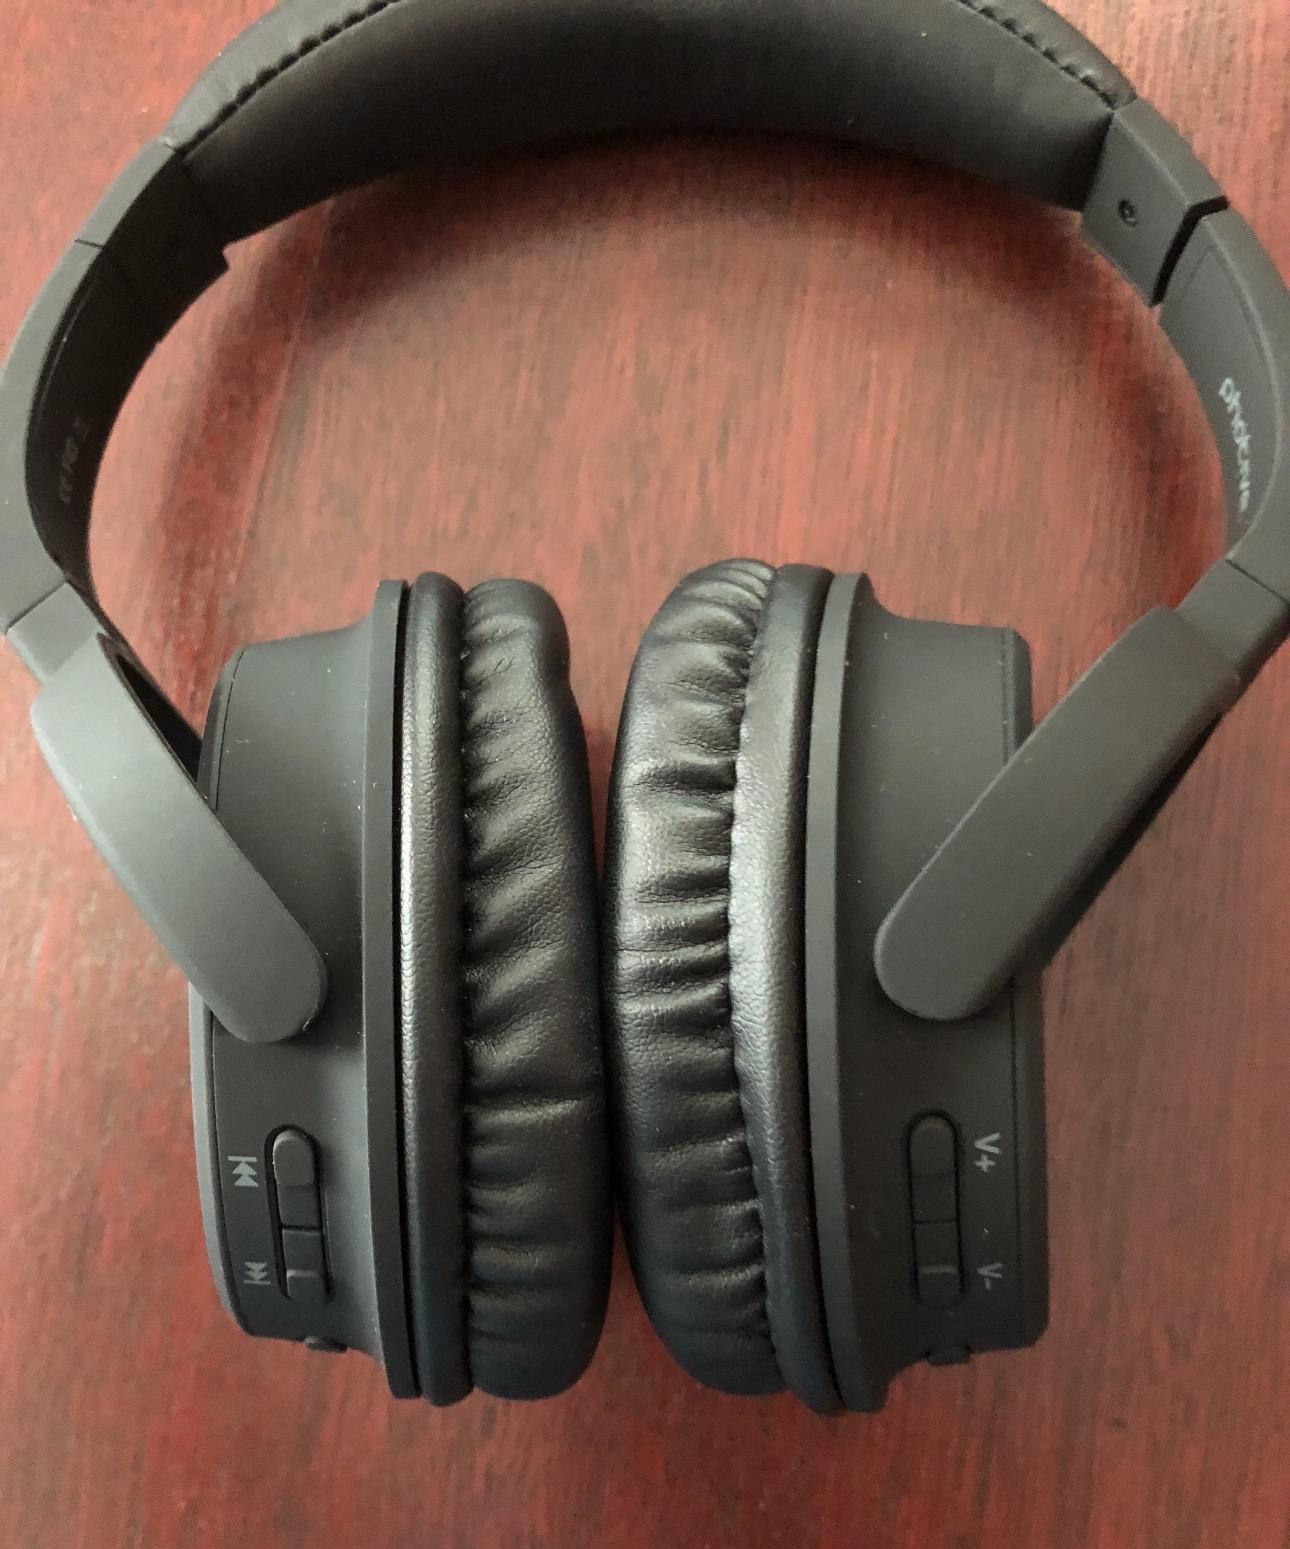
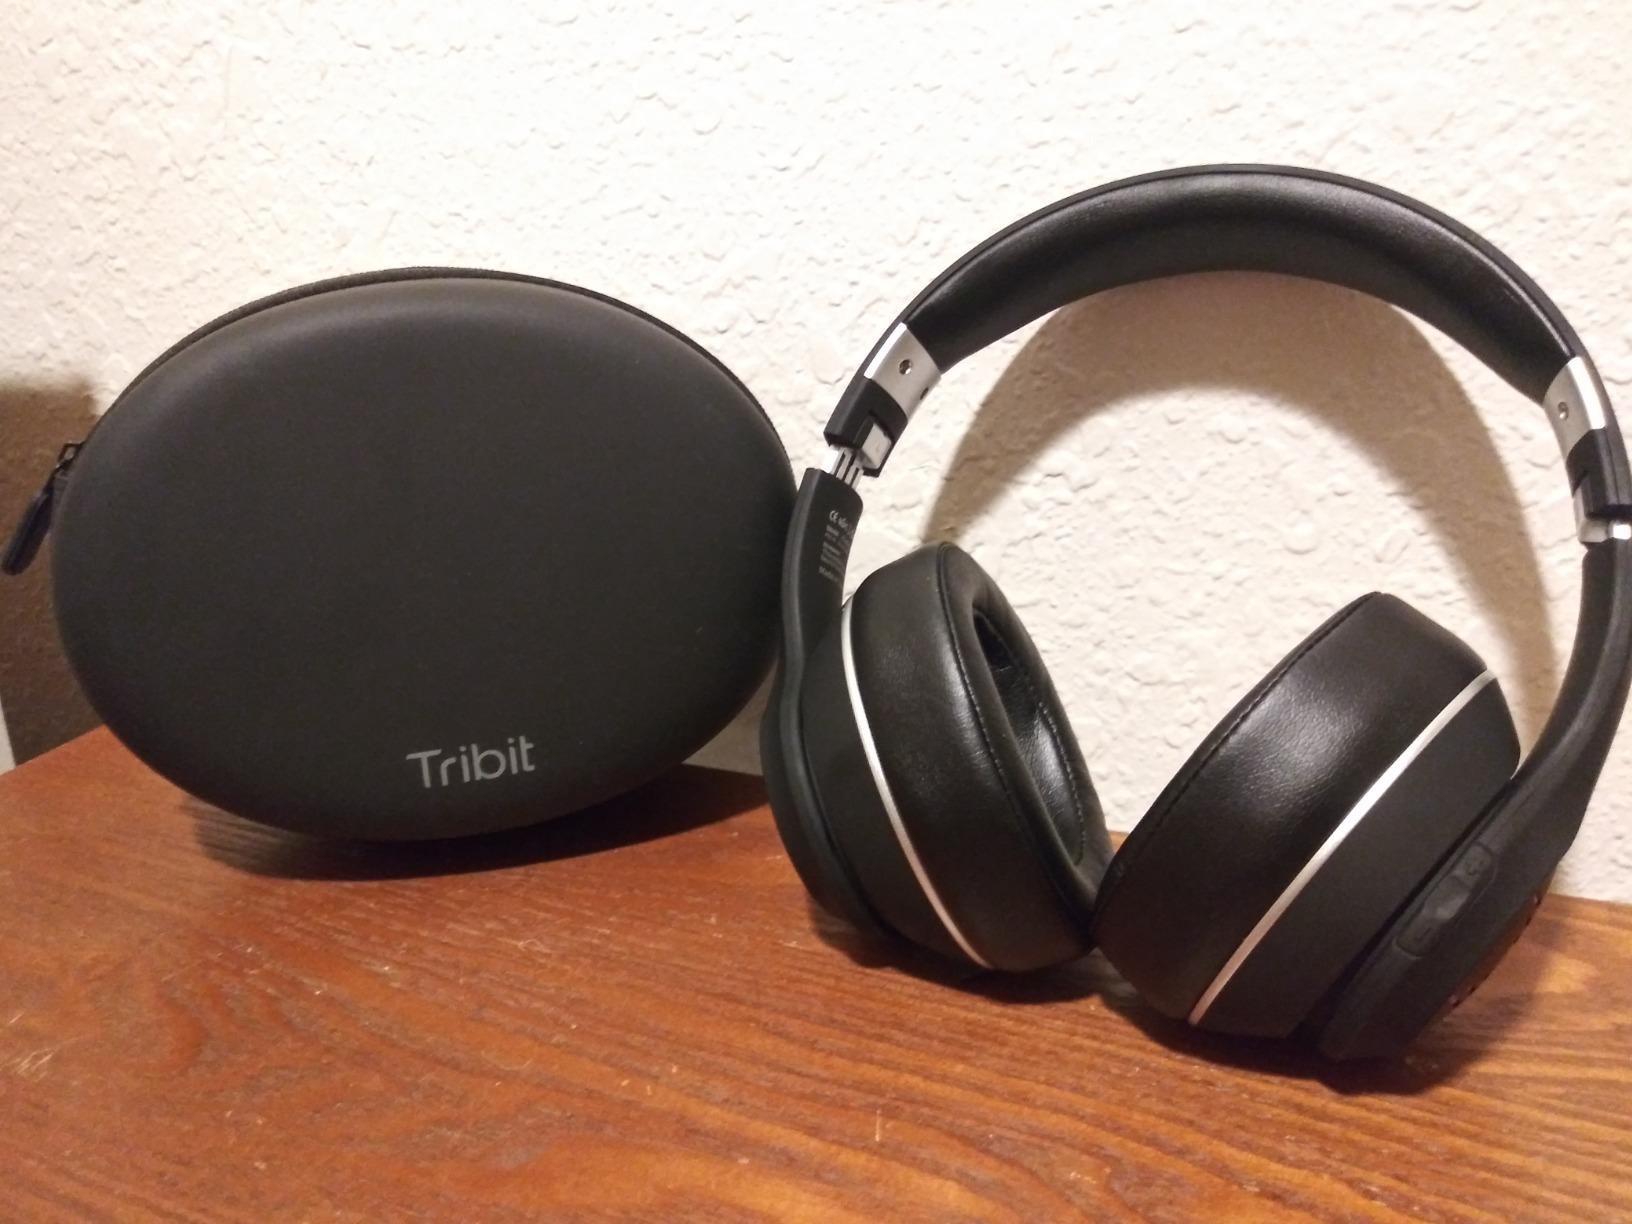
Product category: headphones
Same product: no